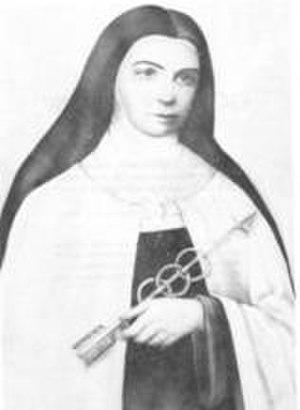
Marie de Saint-Pierre et de la Sainte Famille, née Perrine Éluère, est une religieuse carmélite déchaussée du couvent de Tours.